Knight Grain Elevator

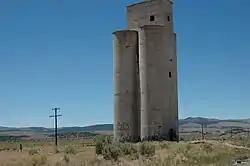
Knight Grain Elevator, June 2012

The Knight Grain Elevator is a historic grain elevator along Utah State Route 36 in the former community of Knight, Utah, United States, that is listed on the National Register of Historic Places (NRHP). The elevator is nearly all the remains of Knight, which is located in the Tintic Valley, about west of the city of Eureka in eastern Juab County.